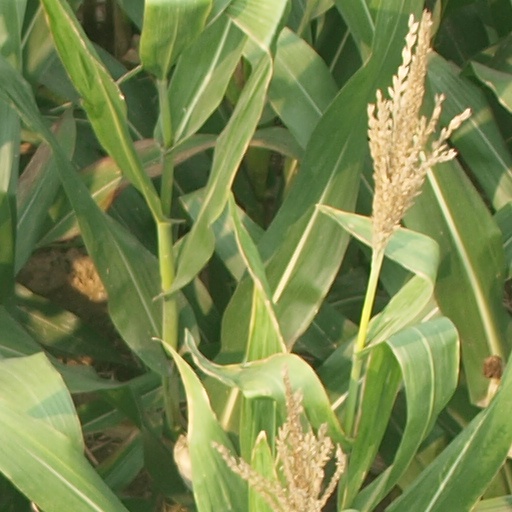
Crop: maize; corn